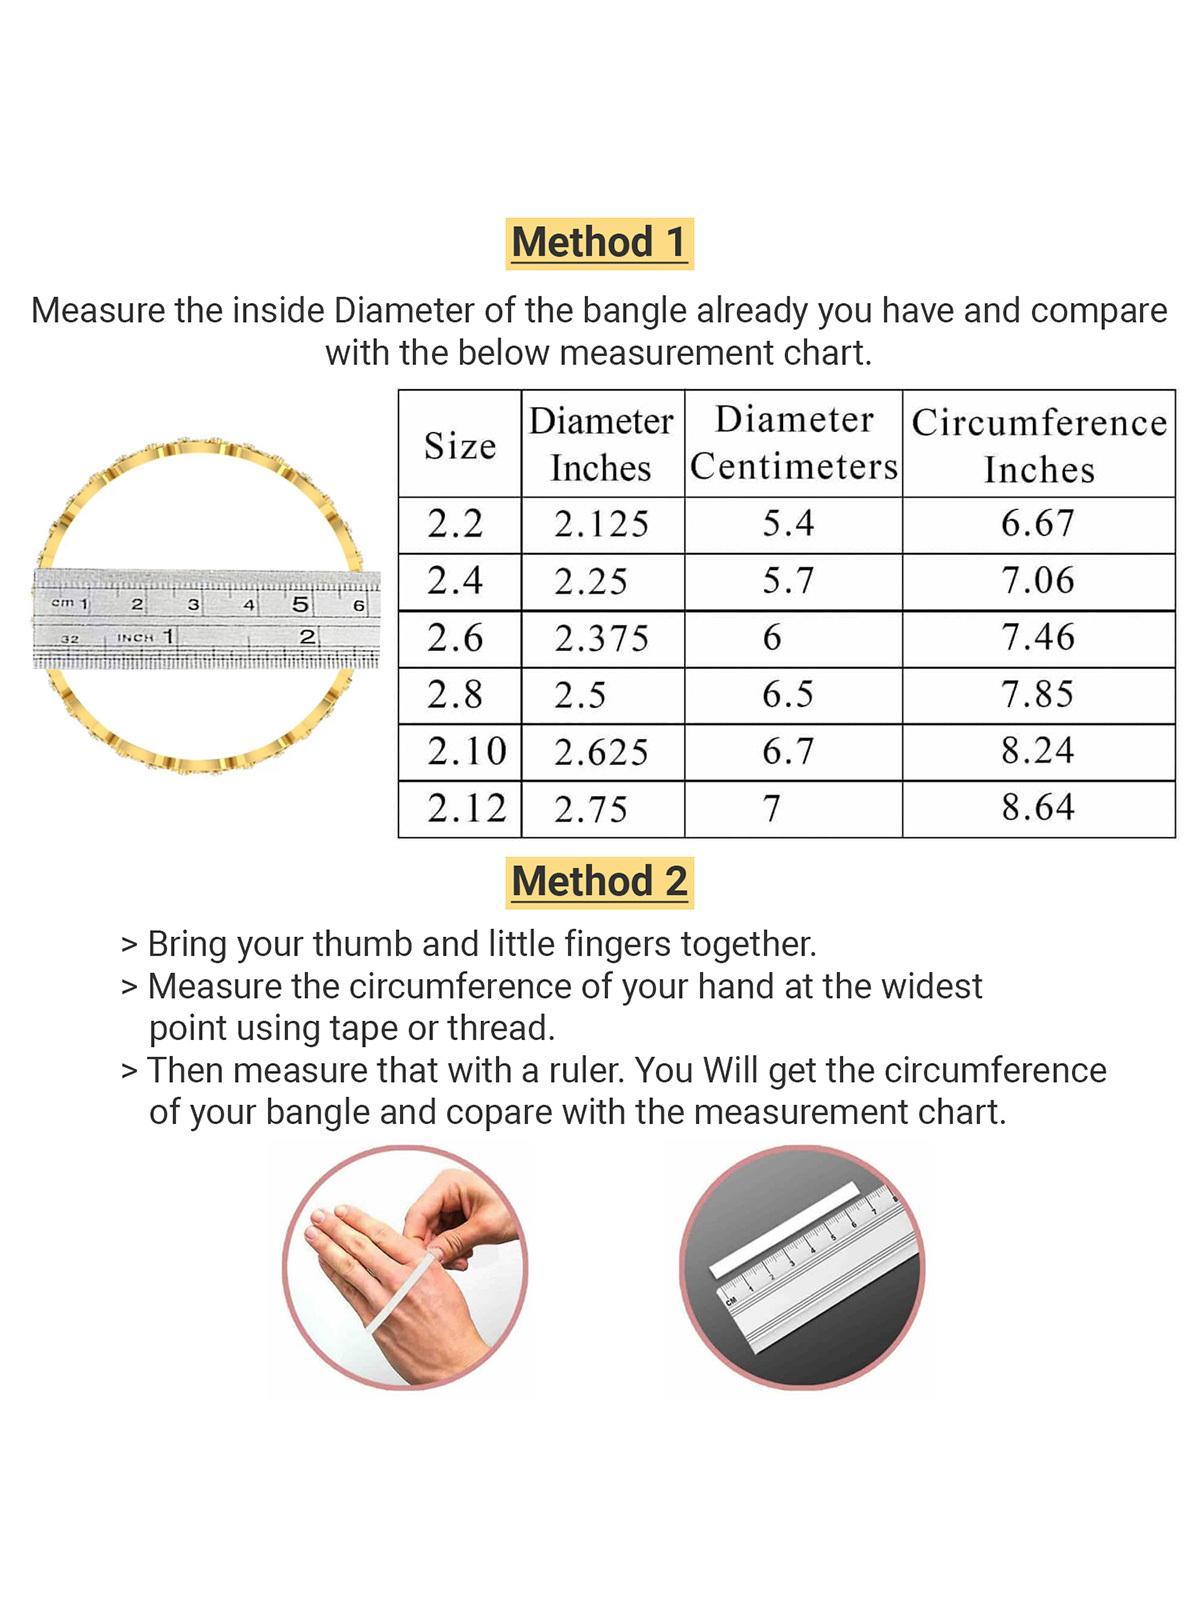
Sukkhi Classical Gold Plated Red And Green Thin Bracelet Bangle Set Jewellery for Women & Girls | Set of 4 Latest Design | Birthday Anniversary Gift for Women|B105871_2.6
Type: Bracelets & Bangles
Brand: Sukkhi
Price: Rs. 1028
 Adorn your wrists with the Sukkhi Classical Gold Plated Thin Bracelet Bangle Set for Women & Girls. This set of four emanates classical charm with a beautiful blend of red and green, showcasing the latest design trends in a traditional style. The gold-plated finish adds an exquisite touch to any ensemble. Sized at 2.4, 2.6 and 2.8, these thin bracelets make for a perfect birthday or anniversary gift, celebrating timeless elegance and cultural richness for the special women in your life with a set that's both classic and versatile.Disclaimer:There may be slight variation in shade and colour due to photographic effects and monitor settings
Included: 4 Bangles